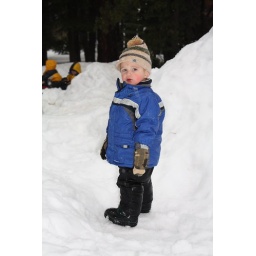
cute boy in snow